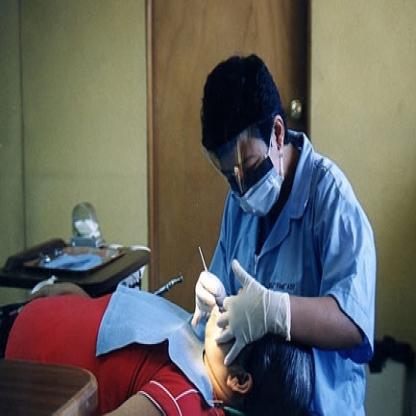
Scene: Indoor